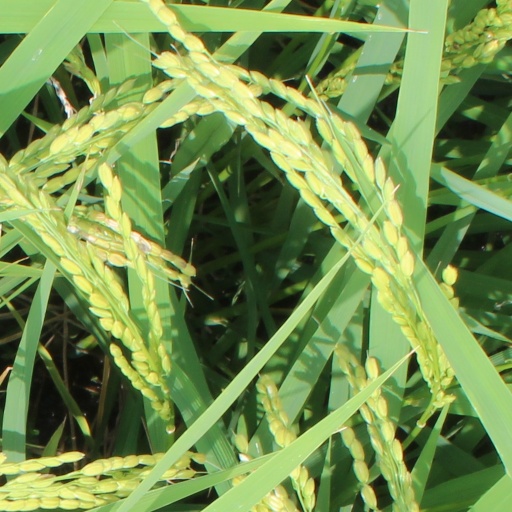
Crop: rice